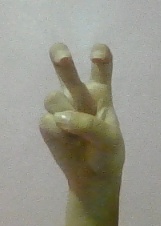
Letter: toot